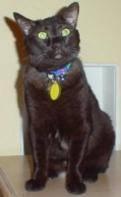
cat